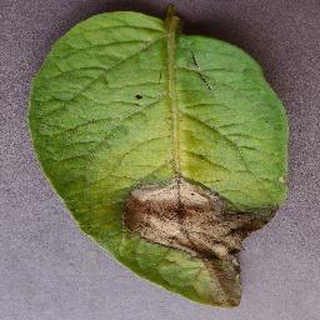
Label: potato_late_blight